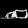
Label: Sandal